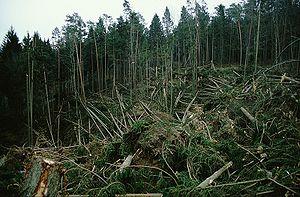
Les tempêtes de fin décembre 1999 en Europe sont deux dépressions intenses des latitudes moyennes à développement rapide, nommées respectivement Lothar et Martin, qui ont traversé l'Europe occidentale les 26, 27 et 28 décembre 1999. Ces deux cyclones extratropicaux de type bombe, extrêmement puissants, ont causé des dommages majeurs par le vent. Les deux systèmes dépressionnaires ont causé la mort de 140 personnes et près de 19,2 milliards de dollars de dommages matériels.
Lothar est le nom donné par les météorologistes européens à la première des deux tempêtes de fin décembre 1999 en Europe. Ses vents moyens atteignant jusqu'à 115 km/h dans les terres, mais avec des rafales dépassant 150 km/h de force quasiment équivalente à un ouragan de catégorie 2, ont dévasté dans la journée du 26 décembre 1999 le nord de la France, de la Suisse et l’Allemagne. Ils causèrent des dommages importants, en particulier aux forêts, avec des rafales atteignant en plaine 180 km/h à Saint-Sylvain et jusqu'à 259 km/h et 272 km/h en altitude selon les sources.